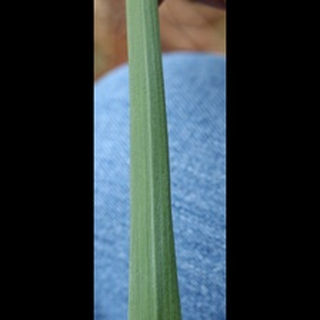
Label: healthy_wheat